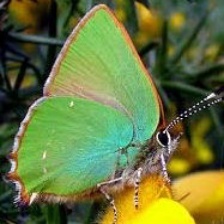
Species: GREEN HAIRSTREAK
Butterfly family (ImageNet category): lycaenid_butterfly